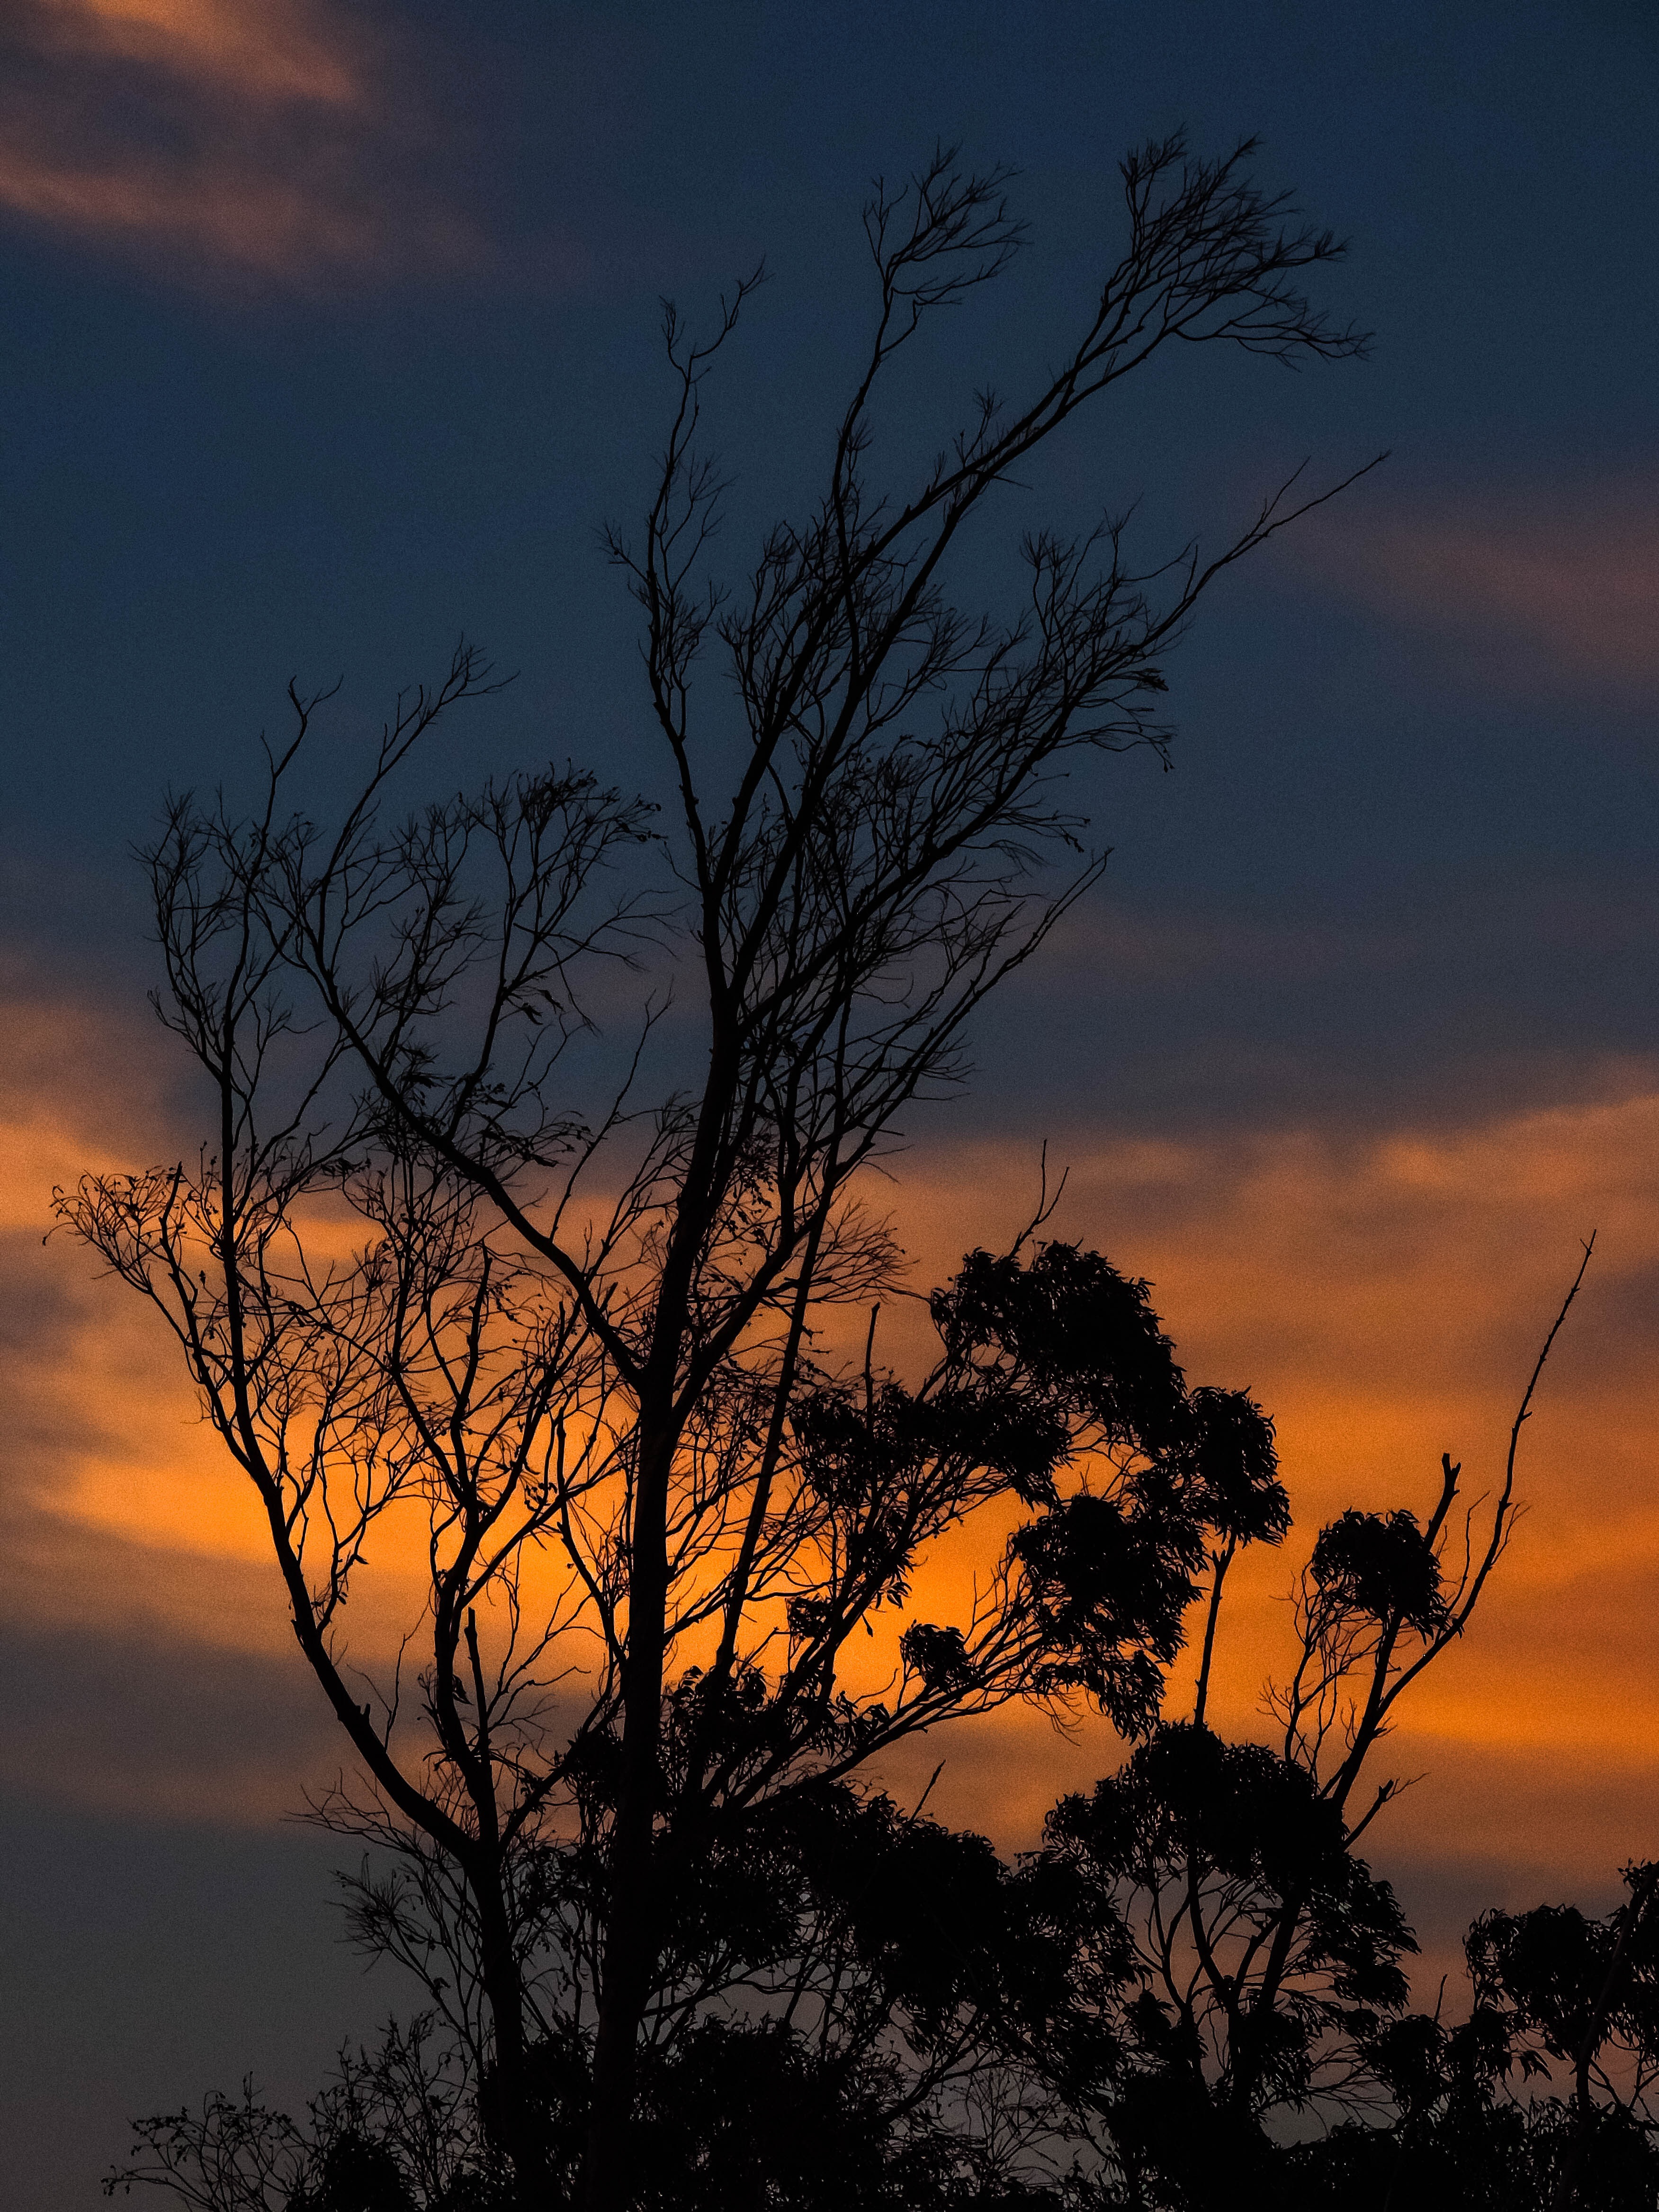
landscape, tree, nature, horizon, branch, silhouette, cloud, sky, sun, sunrise, sunset, sunlight, morning, dawn, atmosphere, animal, land, summer, travel, dusk, wildlife, wild, environment, evening, orange, golden, red, scenic, color, natural, africa, park, scenery, tourism, savanna, national, safari, afterglow, kenya, atmospheric phenomenon, woody plant, red sky at morning